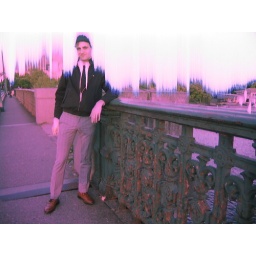
walking over the salt-and-pepper bridge on the most gorgeous weekend. camera still on the fritz, but beautifully so.